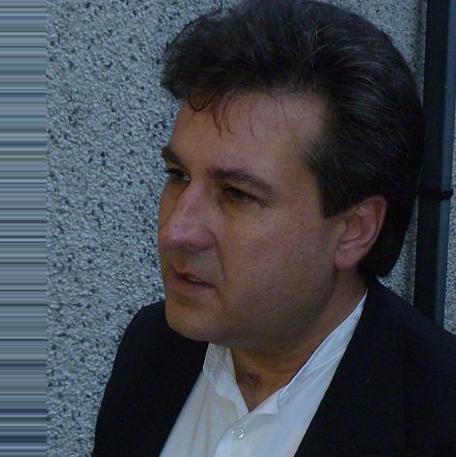
Age: 45